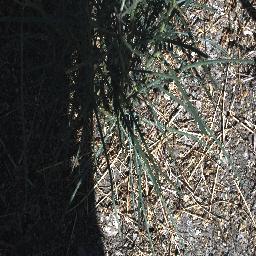
Label: parkinsonia